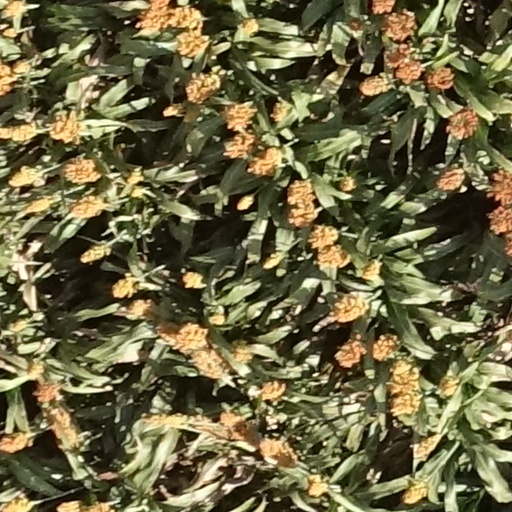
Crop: sorghum